St. Elizabeth's Church, Wiesbaden

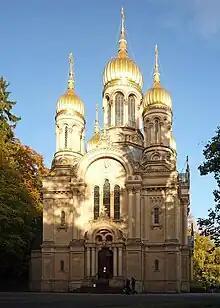
The Russian Orthodox church on Neroberg with its five golden domes (2010).

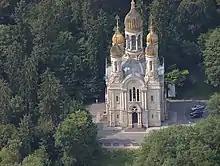
Aerial view of the church seen from the south (2006).

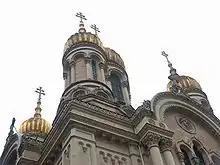
The gilt onion domes of the towers.

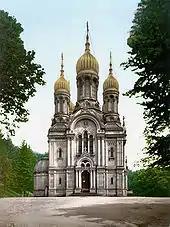
Photograph from the west, ...

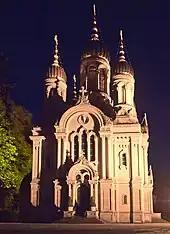
... and from the west, at night.

The Russian Orthodox Church of Saint Elizabeth in Wiesbaden (common local name "Griechische Kapelle", "Greek chapel") is the only Russian Orthodox church in Wiesbaden, Germany, and is located on Neroberg. Besides the Russian church there is a parsonage and a Russian cemetery, which is the largest in Europe (outside Russia itself). St. Elizabeth's Church and its parishioners belong to the Diocese of Germany in the Russian Orthodox Church Outside Russia.